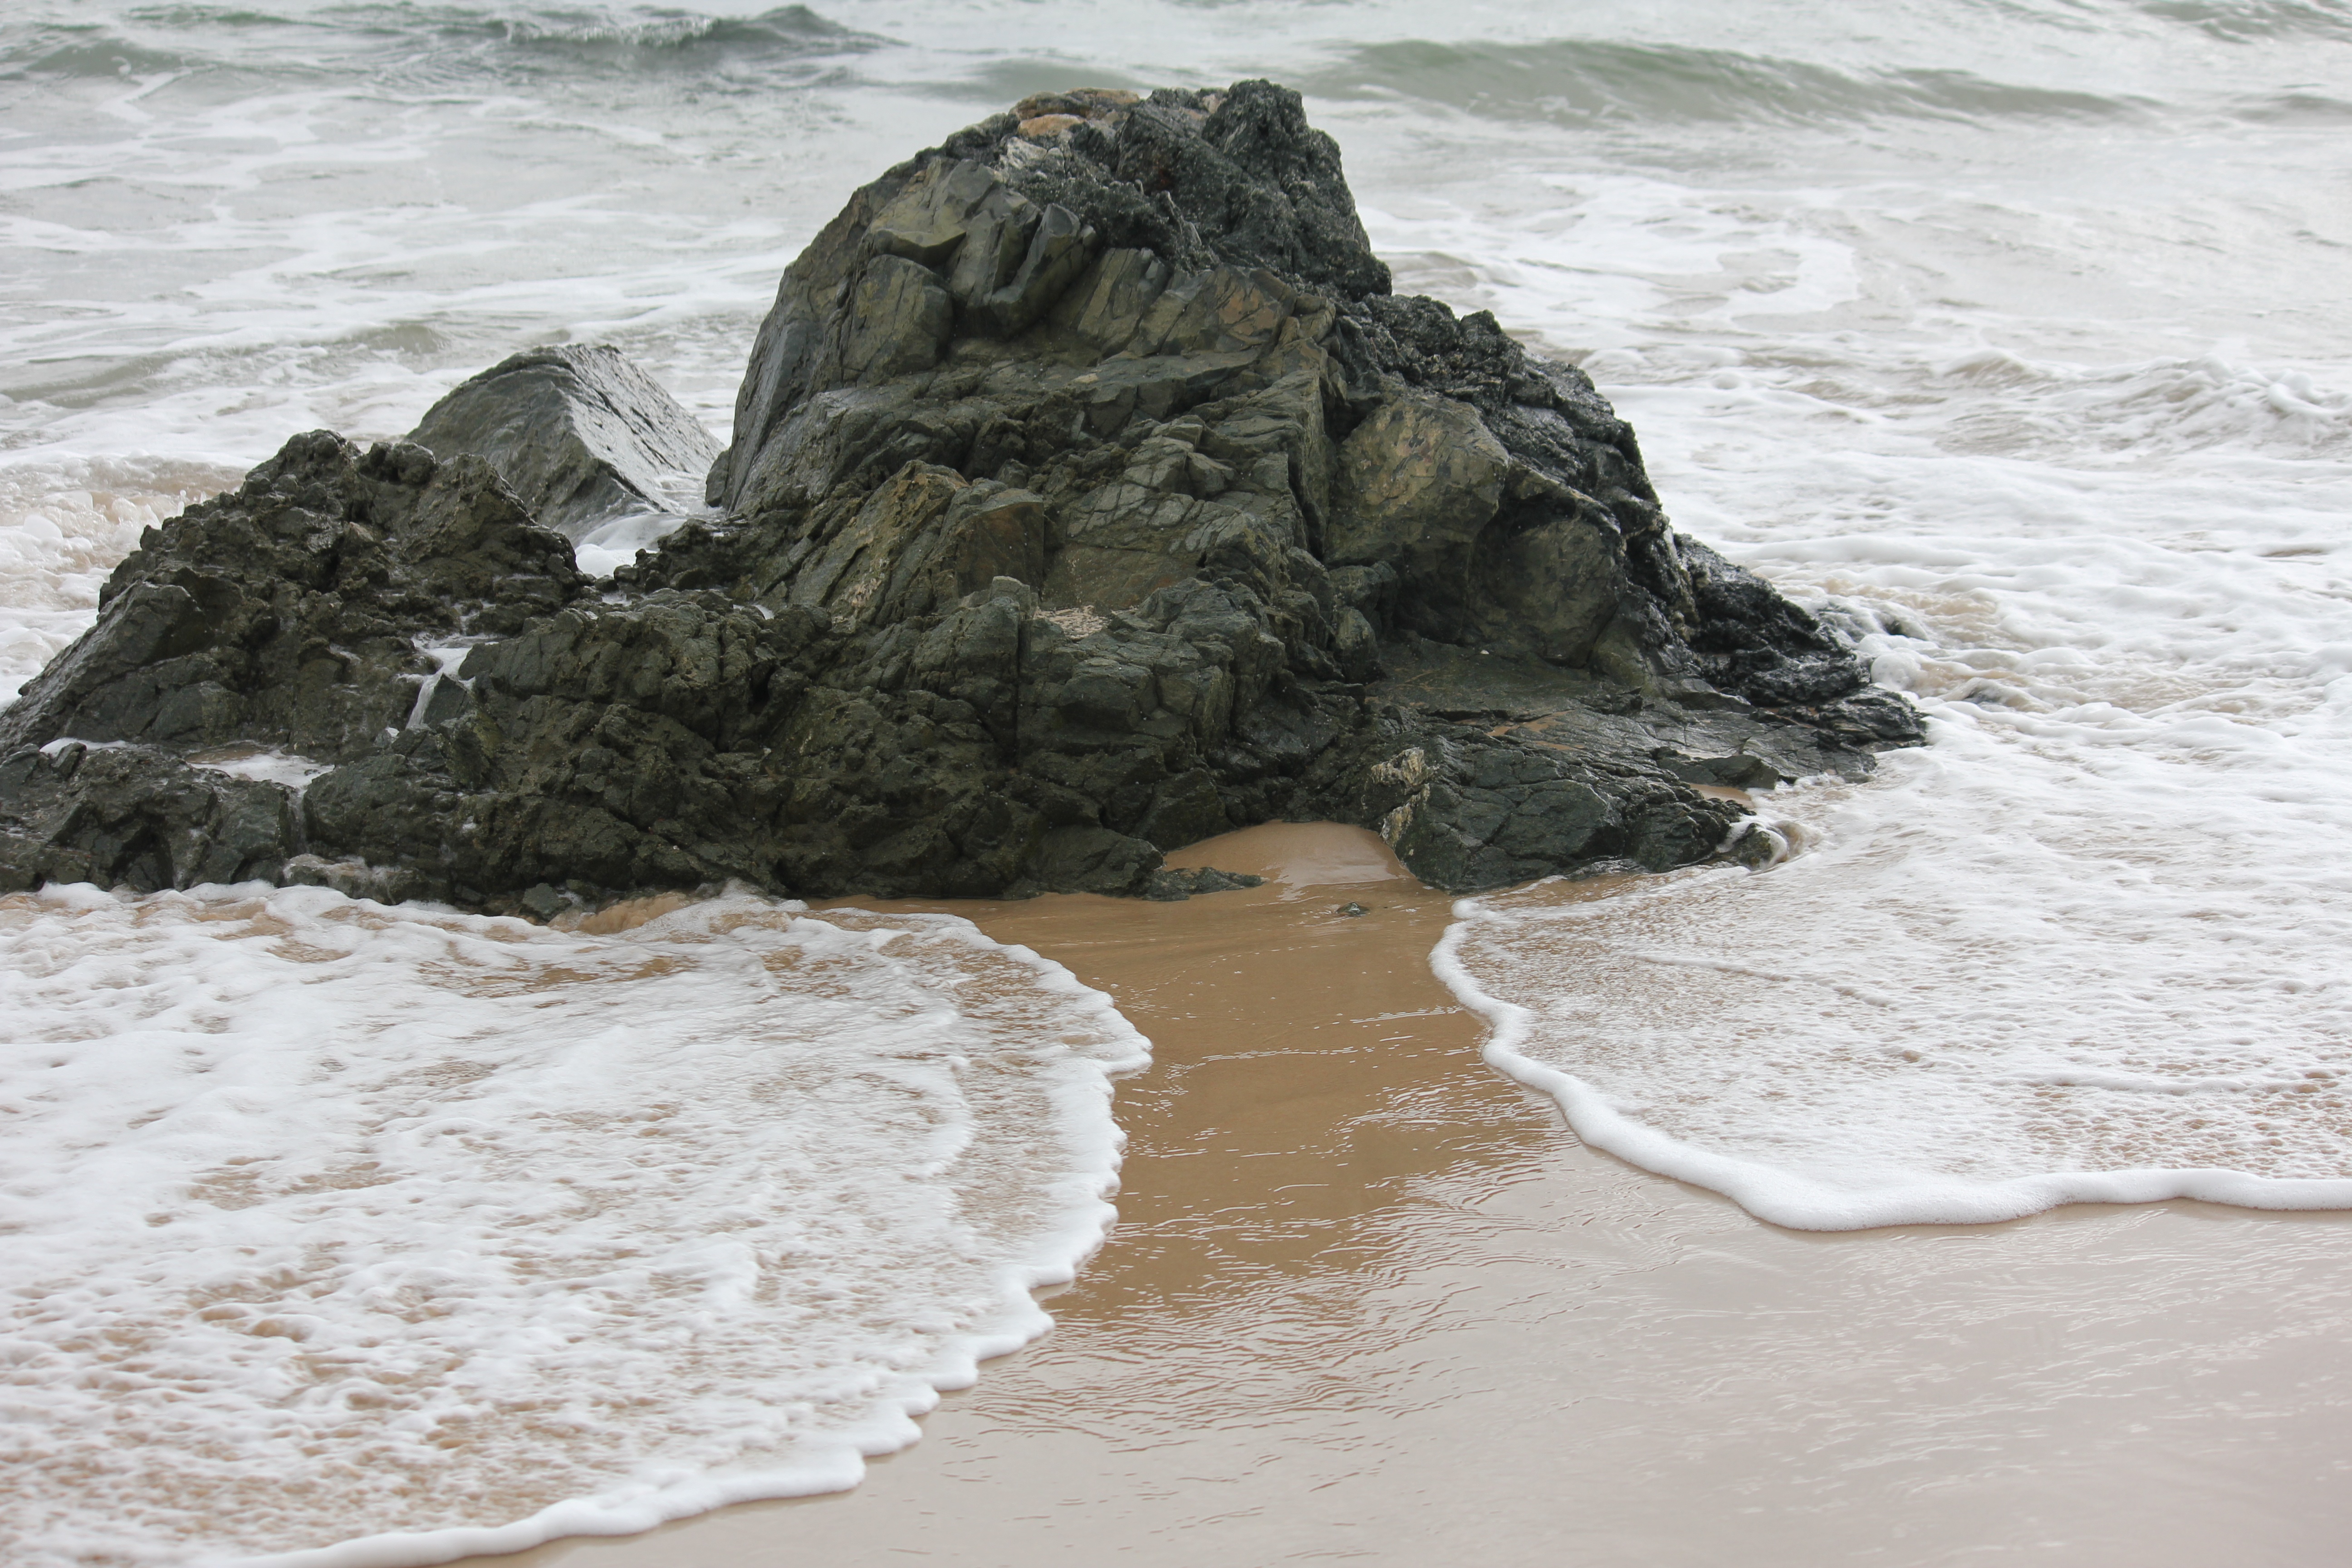
beach, landscape, sea, coast, water, nature, sand, rock, ocean, shore, wave, seascape, terrain, material, outdoors, geology, beach sand, wind wave